Question: Where is she sitting?
Tambaya: Ina take zaune?
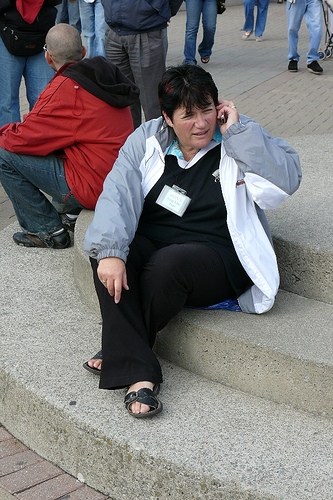
Answer: On the steps.
Amsa: Akan matartakala.